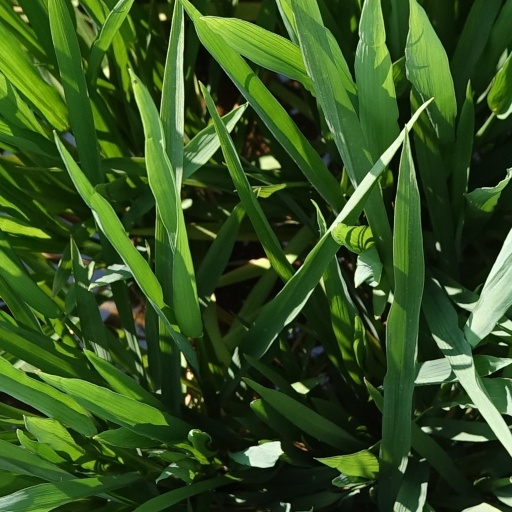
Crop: rice